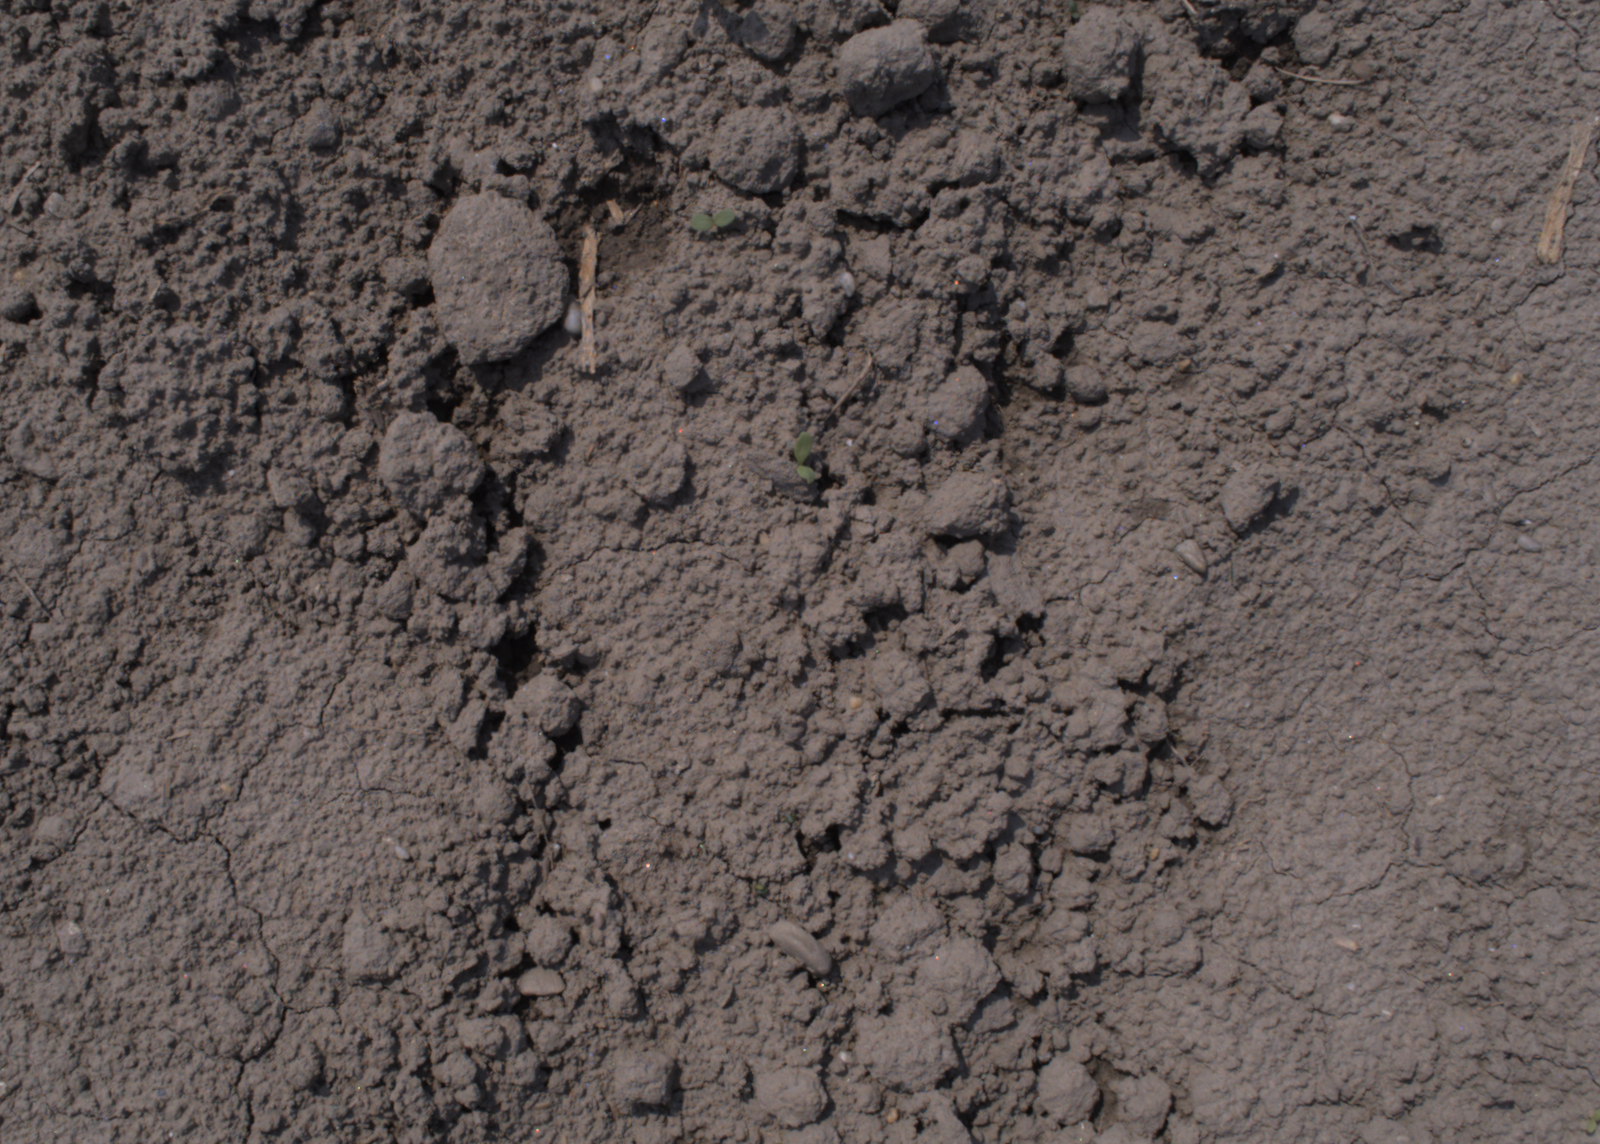
Capture date: 06.08.2020 12:34:41
Weather: sunny
Wind: medium
Seeding date: 21.07.2020
Plant canopy height (mm): 890